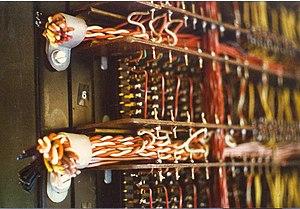
Un fond de panier est une carte ou un bâti sur laquelle plusieurs connecteurs sont disponibles pour la connexion d'autres cartes à un appareil. Ces connecteurs peuvent être reliés à des bus d'alimentation, de contrôle ou de communication.